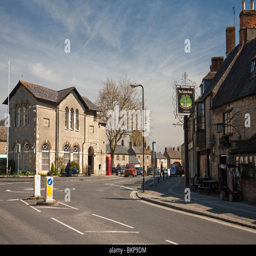
view up the high street in the village